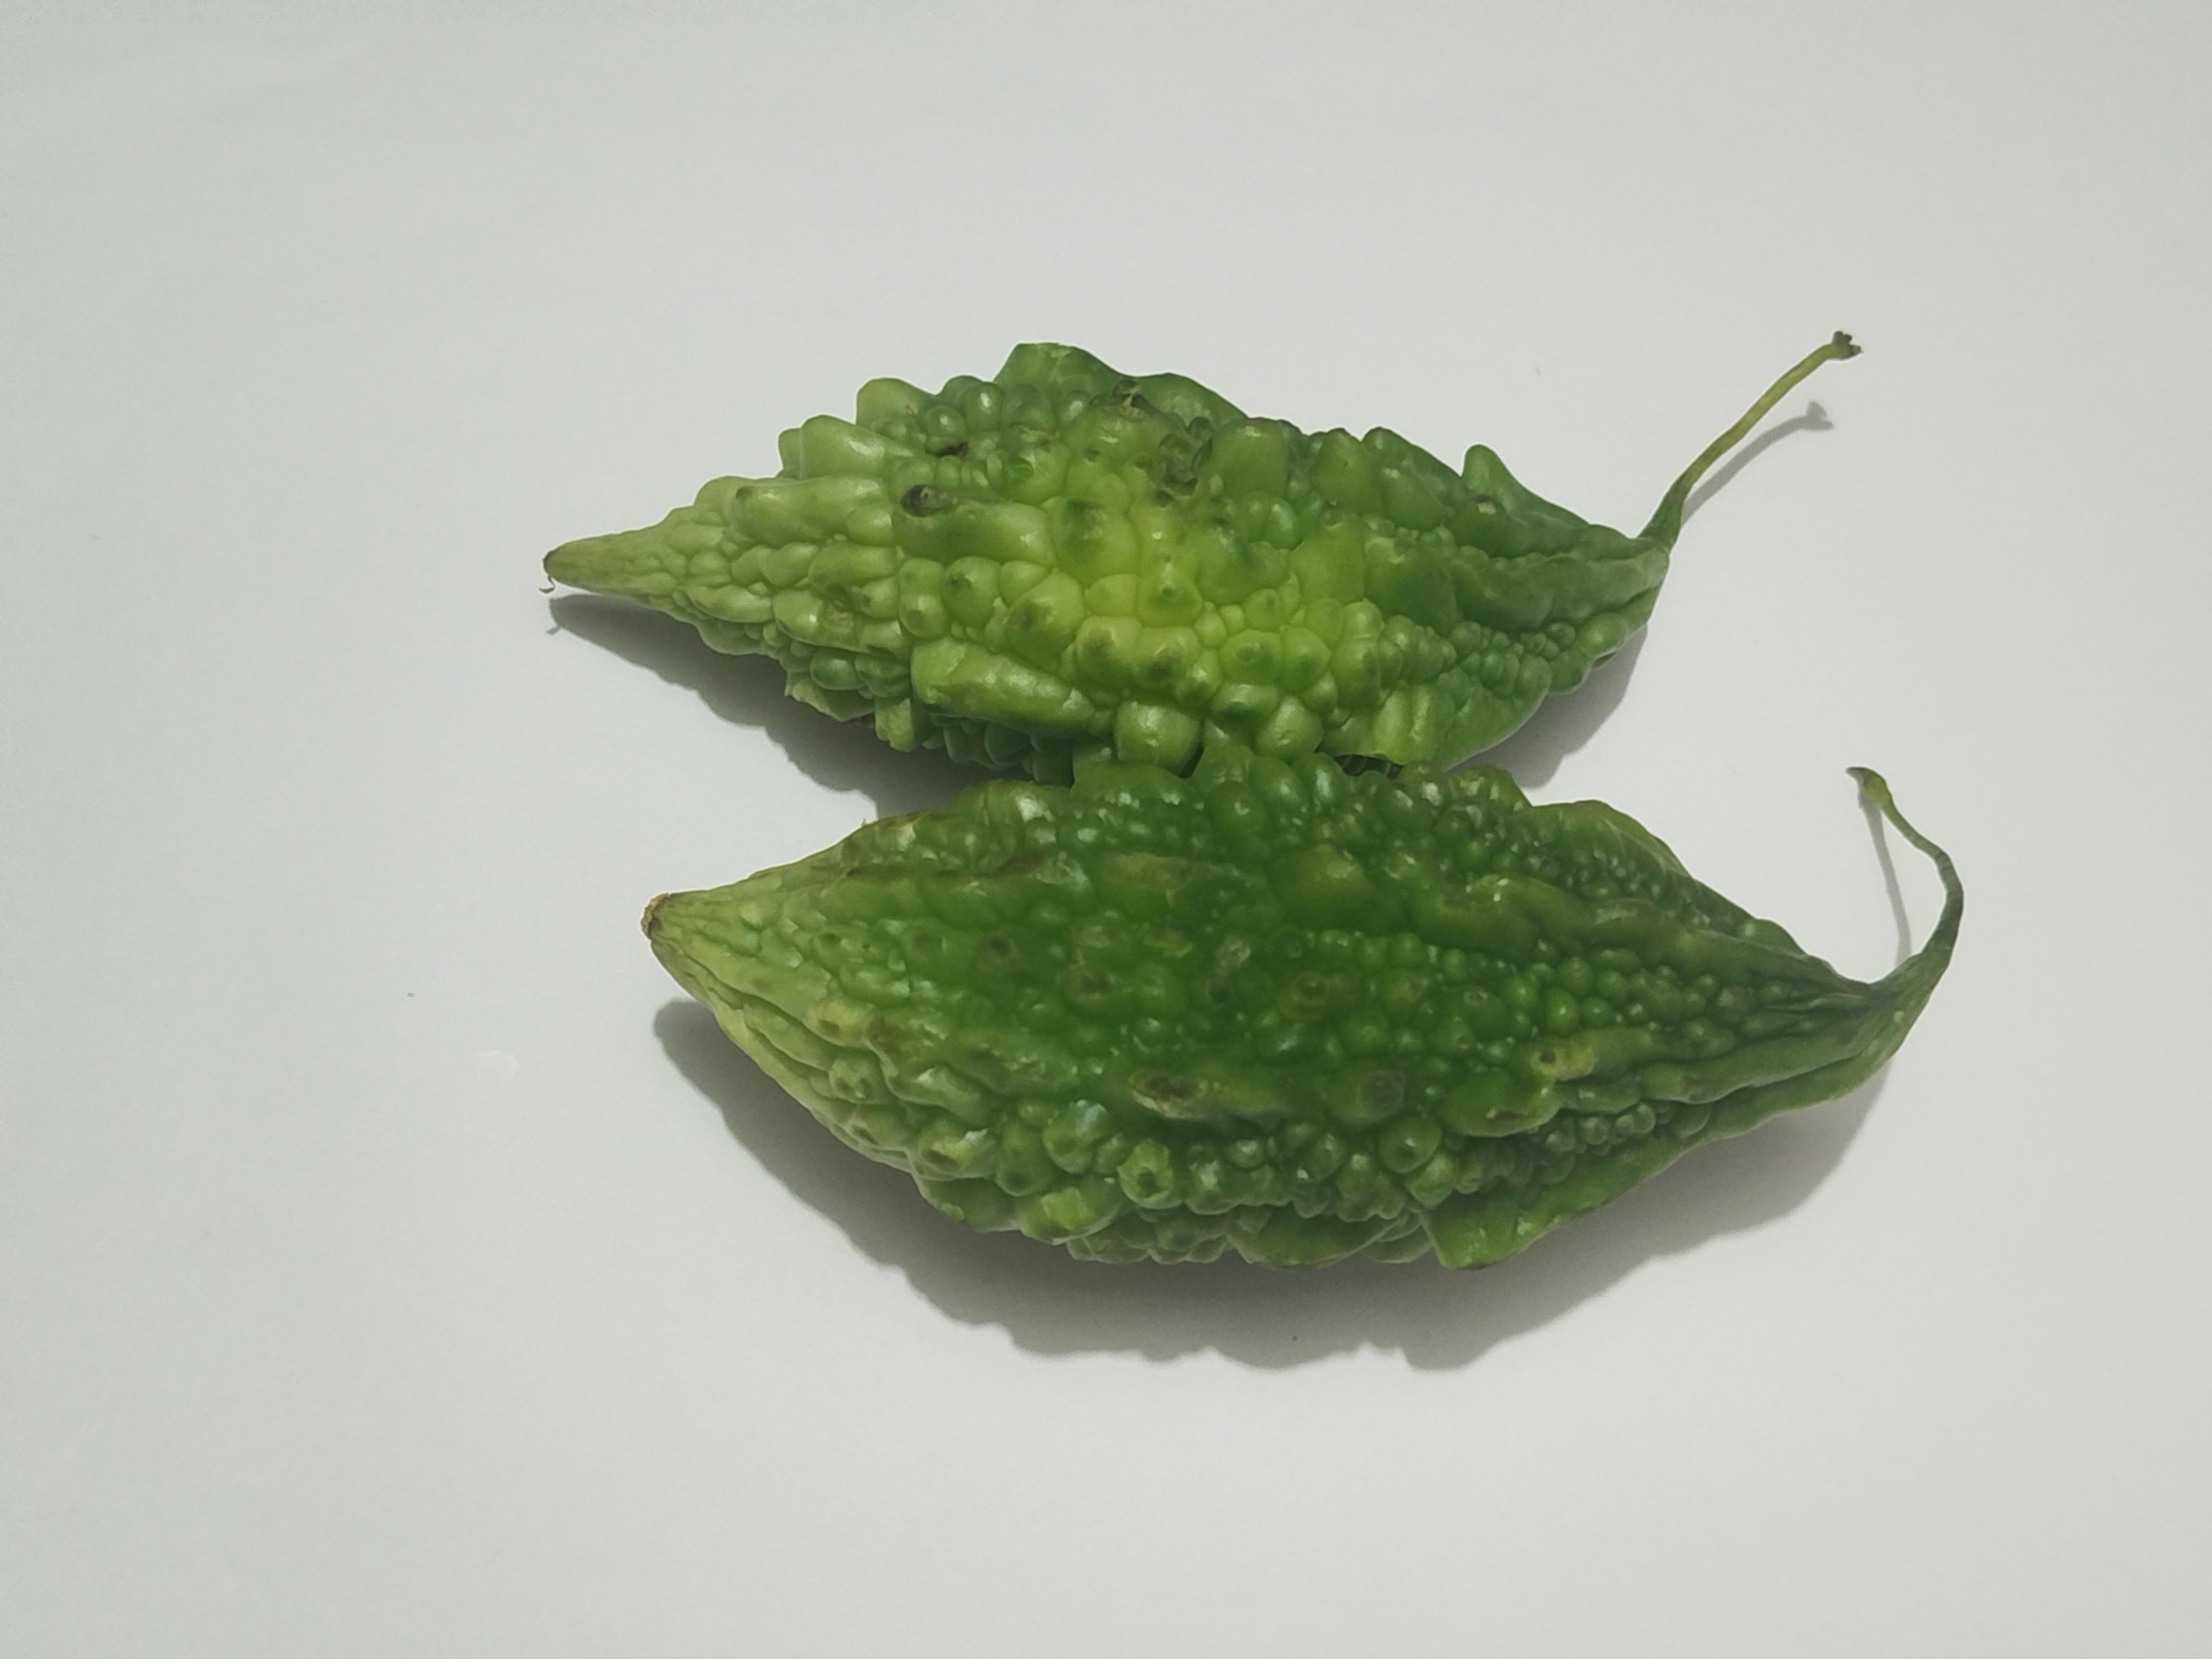
Label: Bitter melon